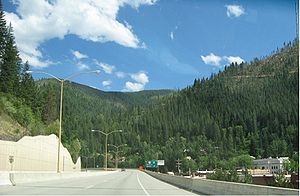
Interstate Highway 90 / Rutebeskrivelse / Idaho
I-90 ved Wallace, Idaho
Interstate Highway 90 eller Interstate 90 eller bare I-90 er en hovedvej i Dwight D. Eisenhower National System of Interstate and Defense Highways i USA eller bare Interstate Highway System.